Top Gear: Patagonia Special

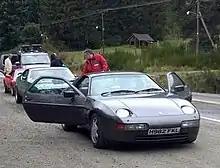
Jeremy Clarkson's Porsche 928 GT, bearing the controversial "H982 FKL" number plate.

Filming for the episode garnered widespread media attention after an incident occurred in which the presenters and film crew became the target of a group of protesters when close to Ushuaia, who believed that the number plate on the Porsche being driven by Clarkson, "H982 FKL", was a seen as a reference to the Falklands War and the year it took place, but in reality, it was a random number plate chosen by the manufacturer. Comments on Twitter, discovered by a member of the crew during the start of filming, led to the replacement of the vehicle's original plate to one reading "H1 VAE" as they neared the city.